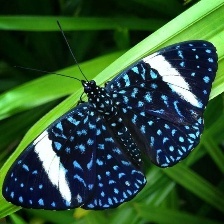
Species: RED CRACKER